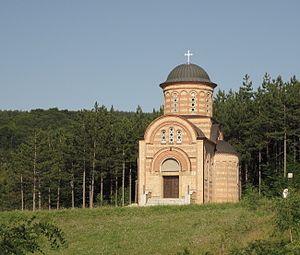
Duškovci est un village de Serbie situé dans la municipalité de Požega, district de Zlatibor. Au recensement de 2011, il comptait 292 habitants.